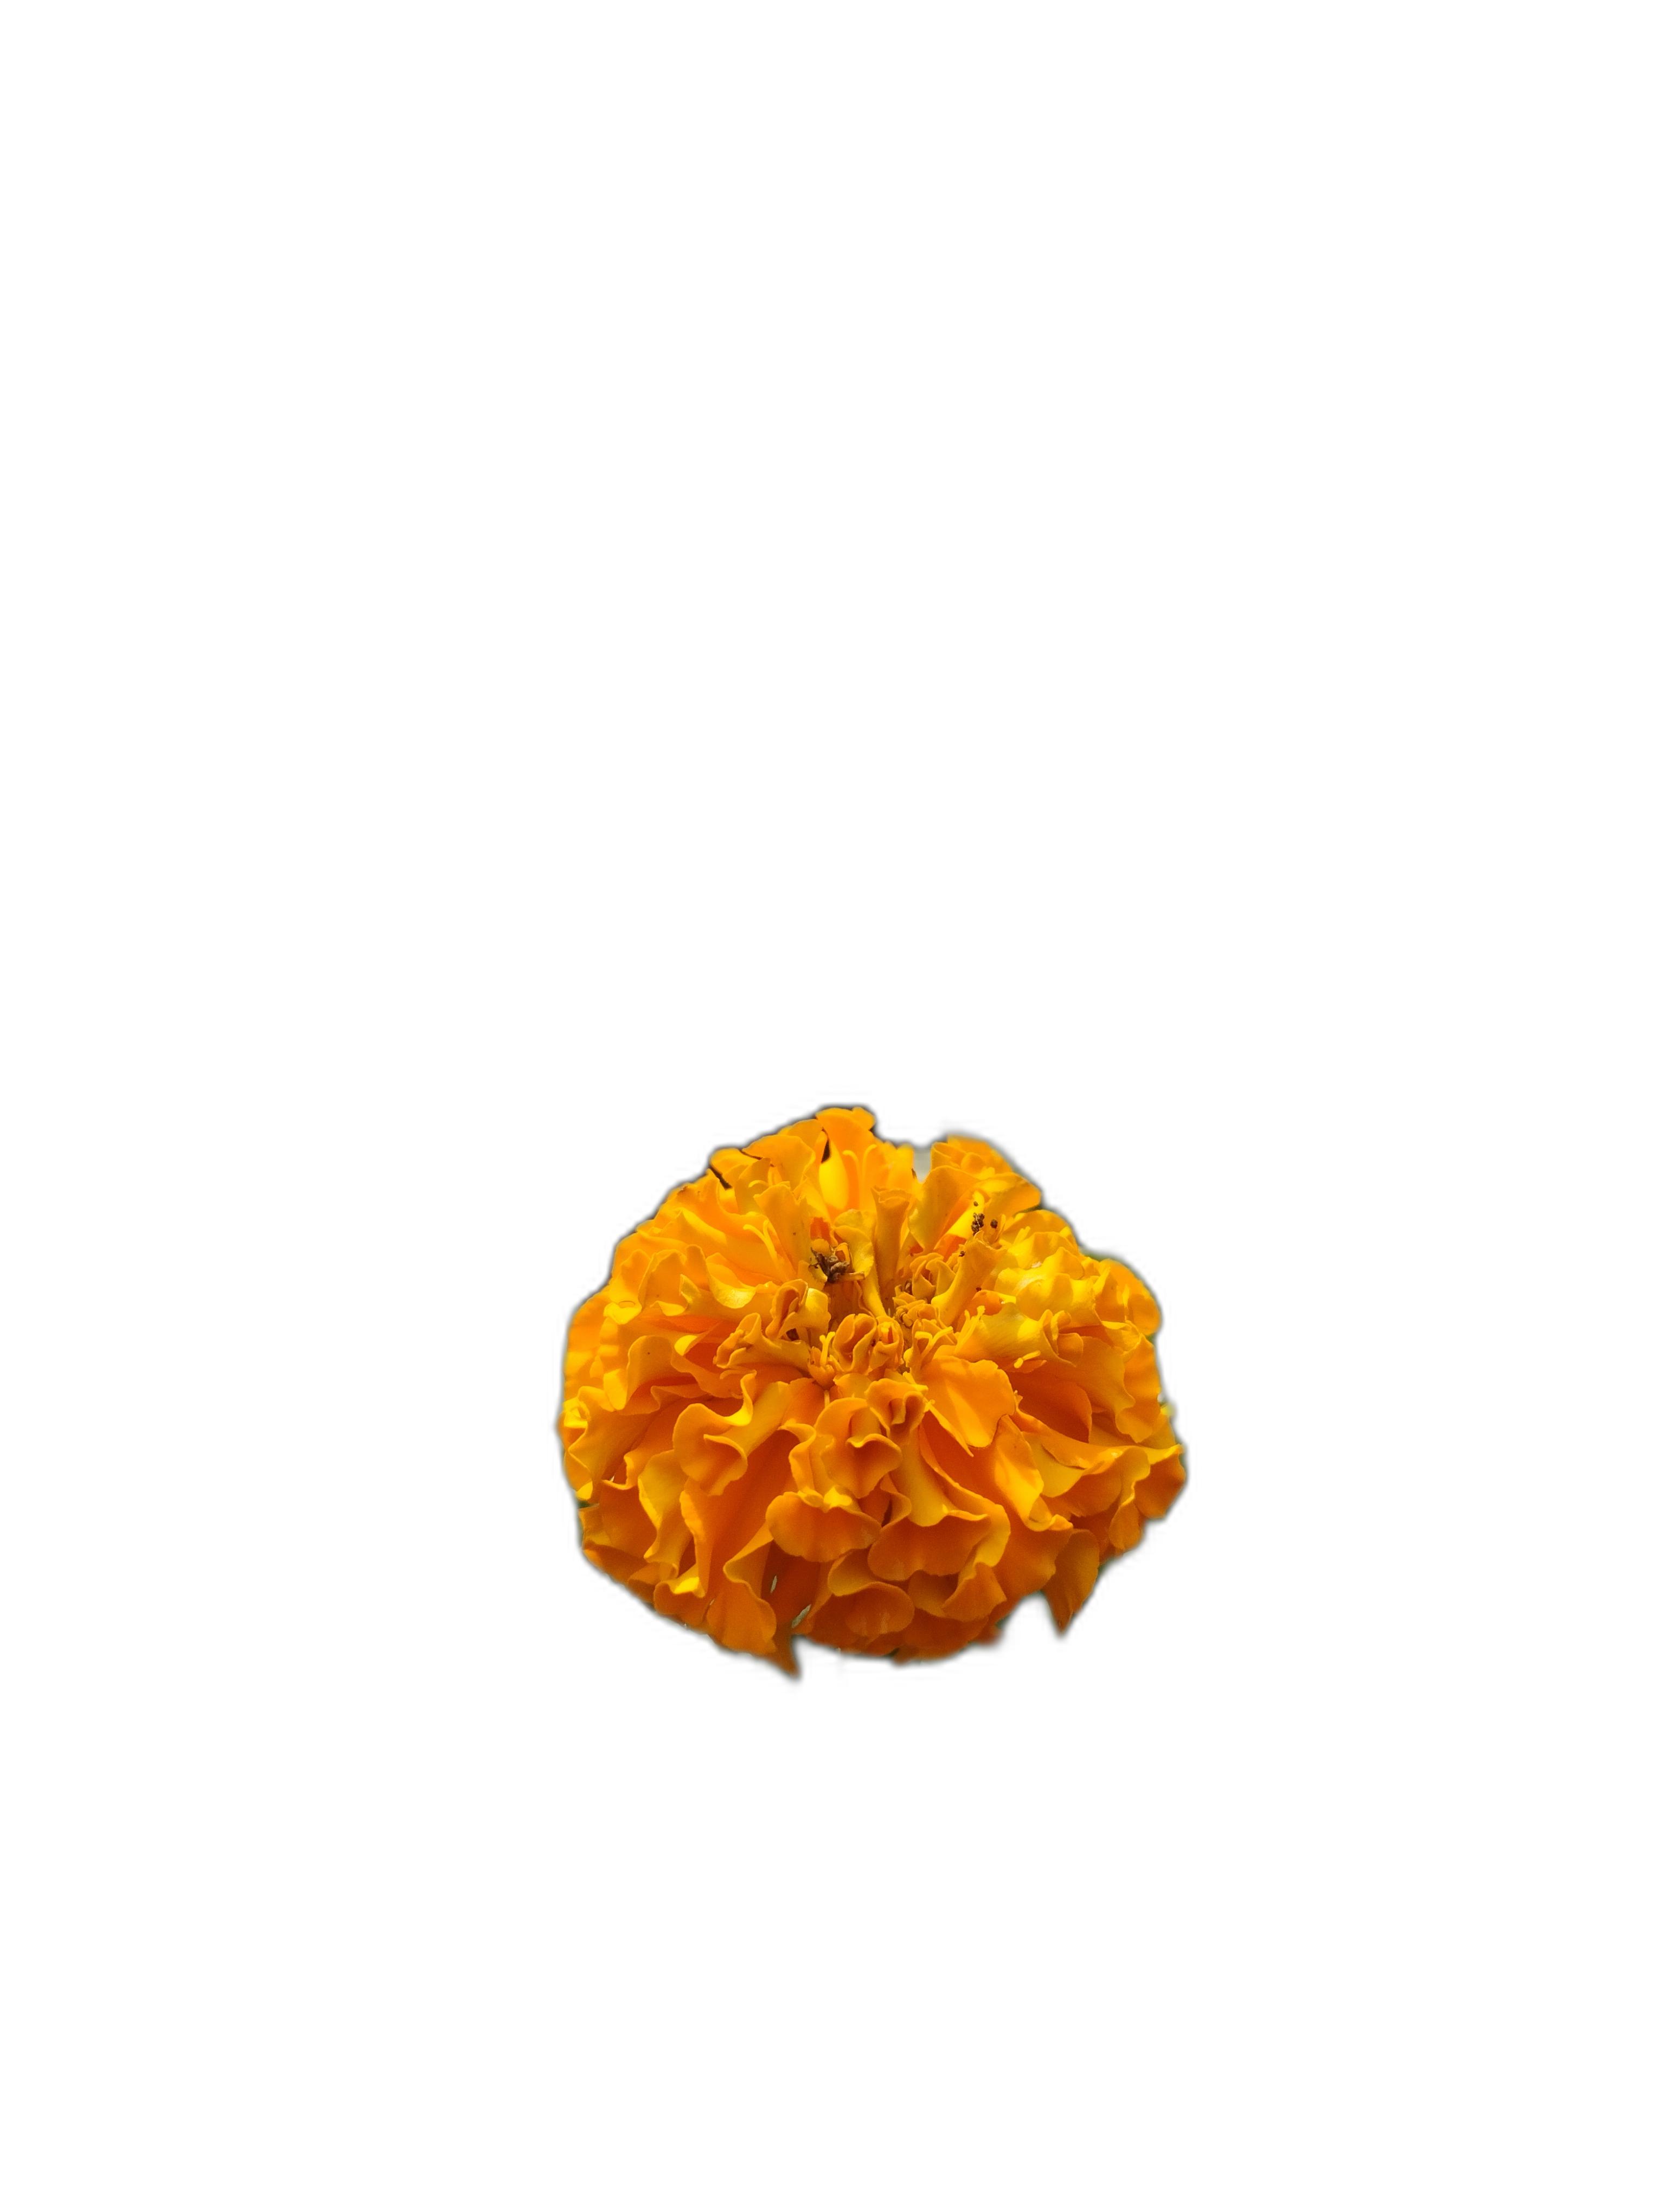
Label: Marigold